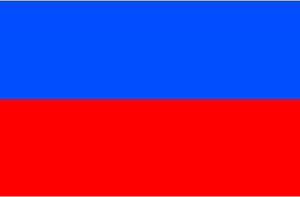
Galiciens flag
Galiciens flag før 1849
Galiciens flag – indtil 1849 dannede Galicien-Lodomerien et østrigsk kronland sammen med Bukovina og anvendte et flag bestående af to vandrette striber af samme bredde: Blå over rød. Efter Bukovina blev adskilt fra Galicien som et separat kronland i 1849, fik provinsen lov til at beholde det gamle blå-røde flag, mens Galicien-Lodomerien fik et nyt flag bestående af tre vandrette striber: Blå, rød og gul. Dette flag var i brug indtil 1890, hvor Galicien fik et nyt flag bestående af kun to vandrette striber: Rød over hvid. Dette flag var i brug indtil Kongeriget Galiciens opløsning i efteråret 1918.